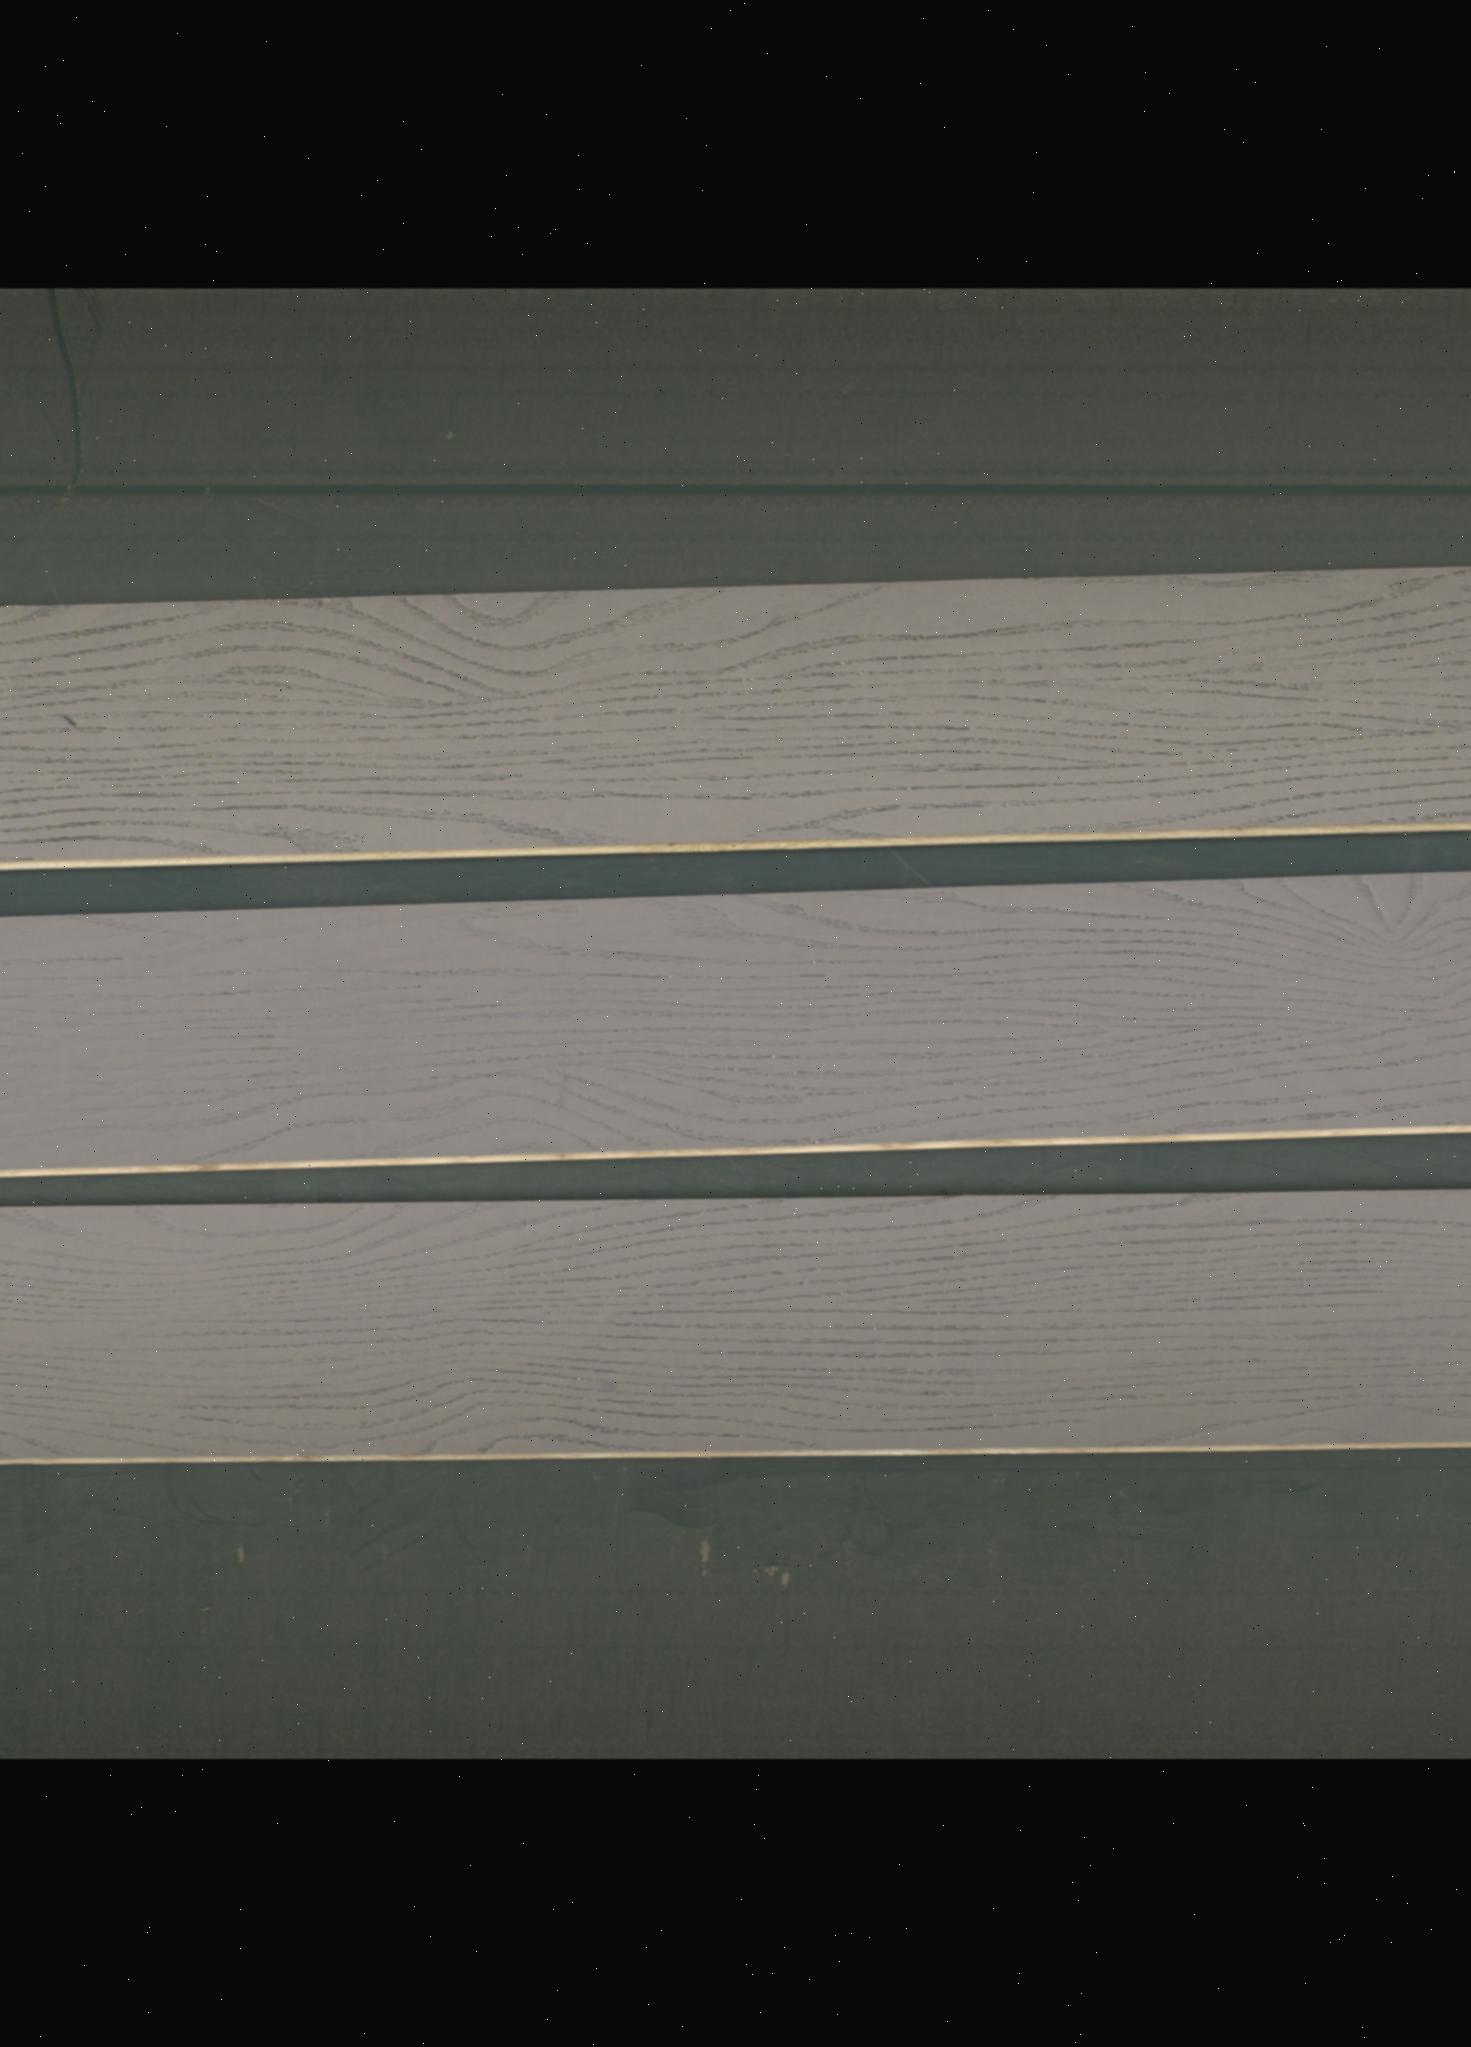
Label: mixers